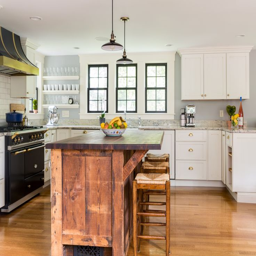
new , larger kitchen keeps a few elements of the old